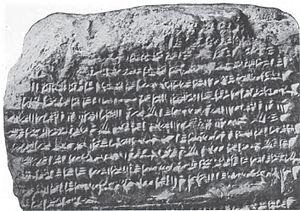
La dynastie kassite de Babylone est une lignée de rois d'origine kassite appartenant sans doute à une même famille qui dirige le royaume de Babylone de 1595 environ jusqu'à 1155 av. J.-C, à la suite de la Première dynastie de Babylone. Il s'agit de la plus longue dynastie qu'ait connu cet État. Elle couvre la première partie de la période dite « médio-babylonienne ».